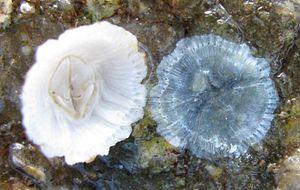
Balanus crenatus, base calcifiée (à droite) et muraille (à gauche, vue interne).
Balanus crenatus, Bruguière 1789, ou balane crénelée, est une balane de taille moyenne « qu’il n’est pas facile de distinguer de plusieurs autres balanes qui cohabitent avec elle ».